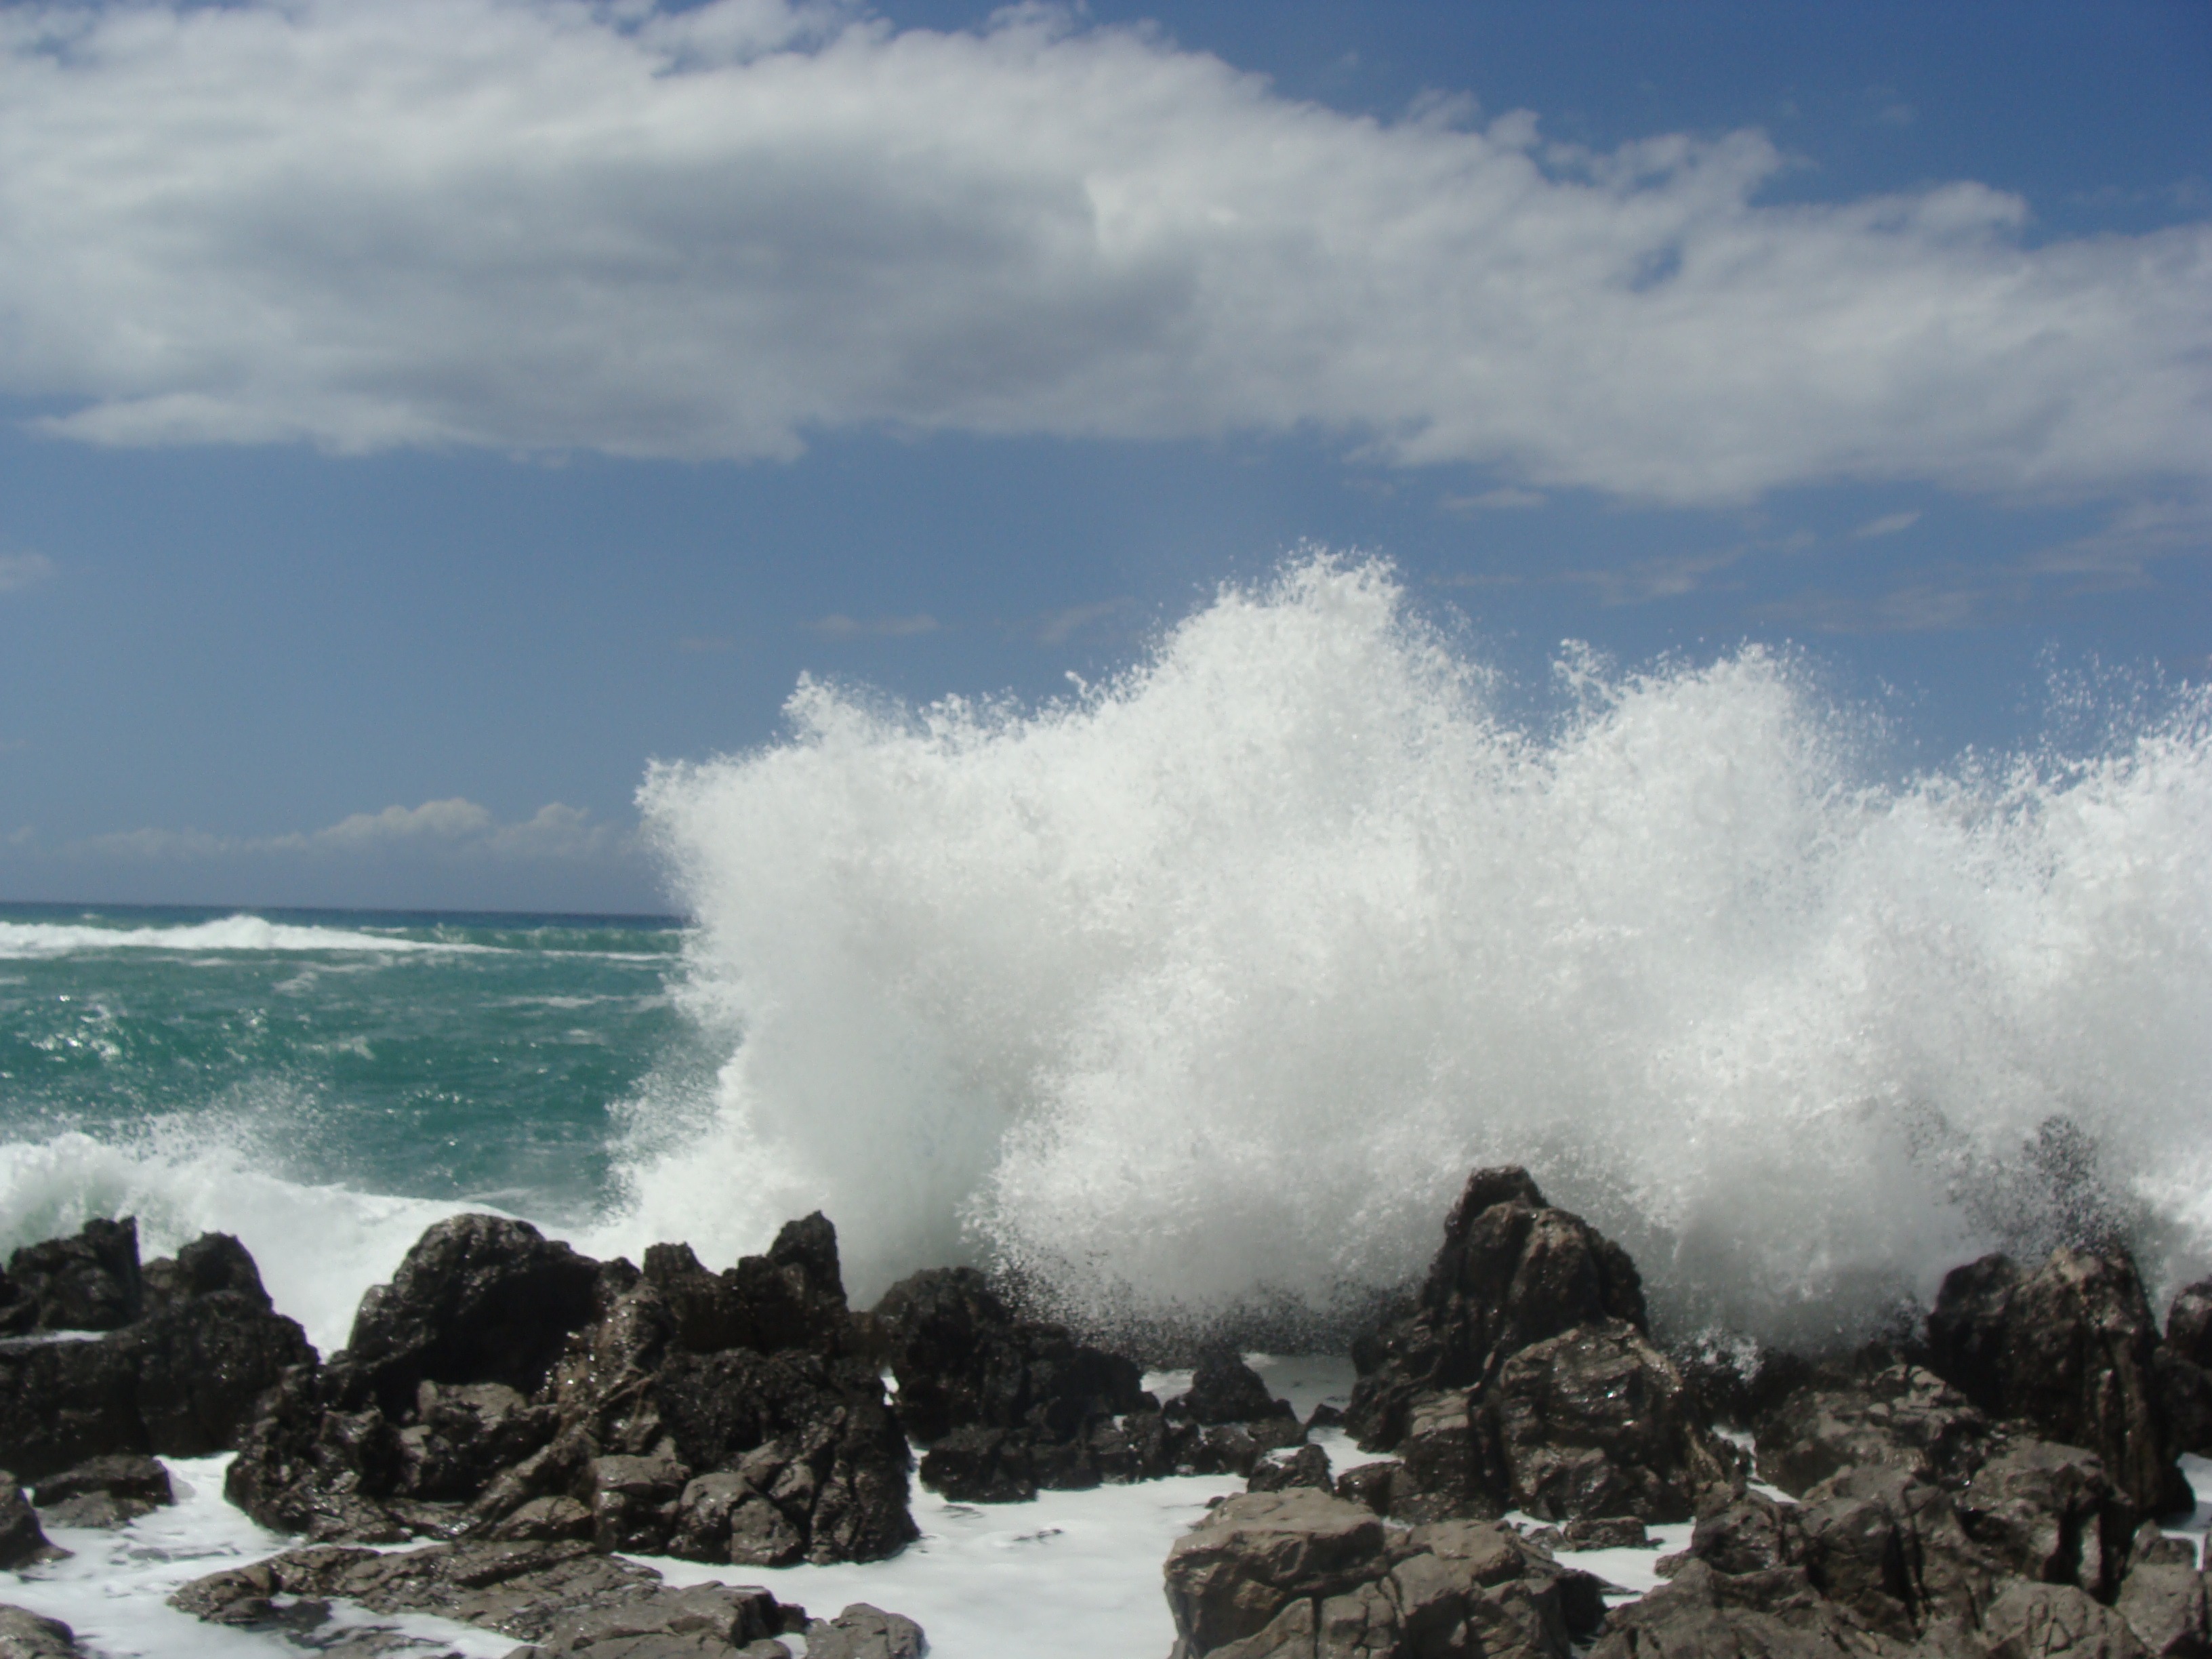
beach, sea, coast, rock, ocean, cloud, shore, wave, wind, part, weather, blue, rocky, body of water, stones, wind wave